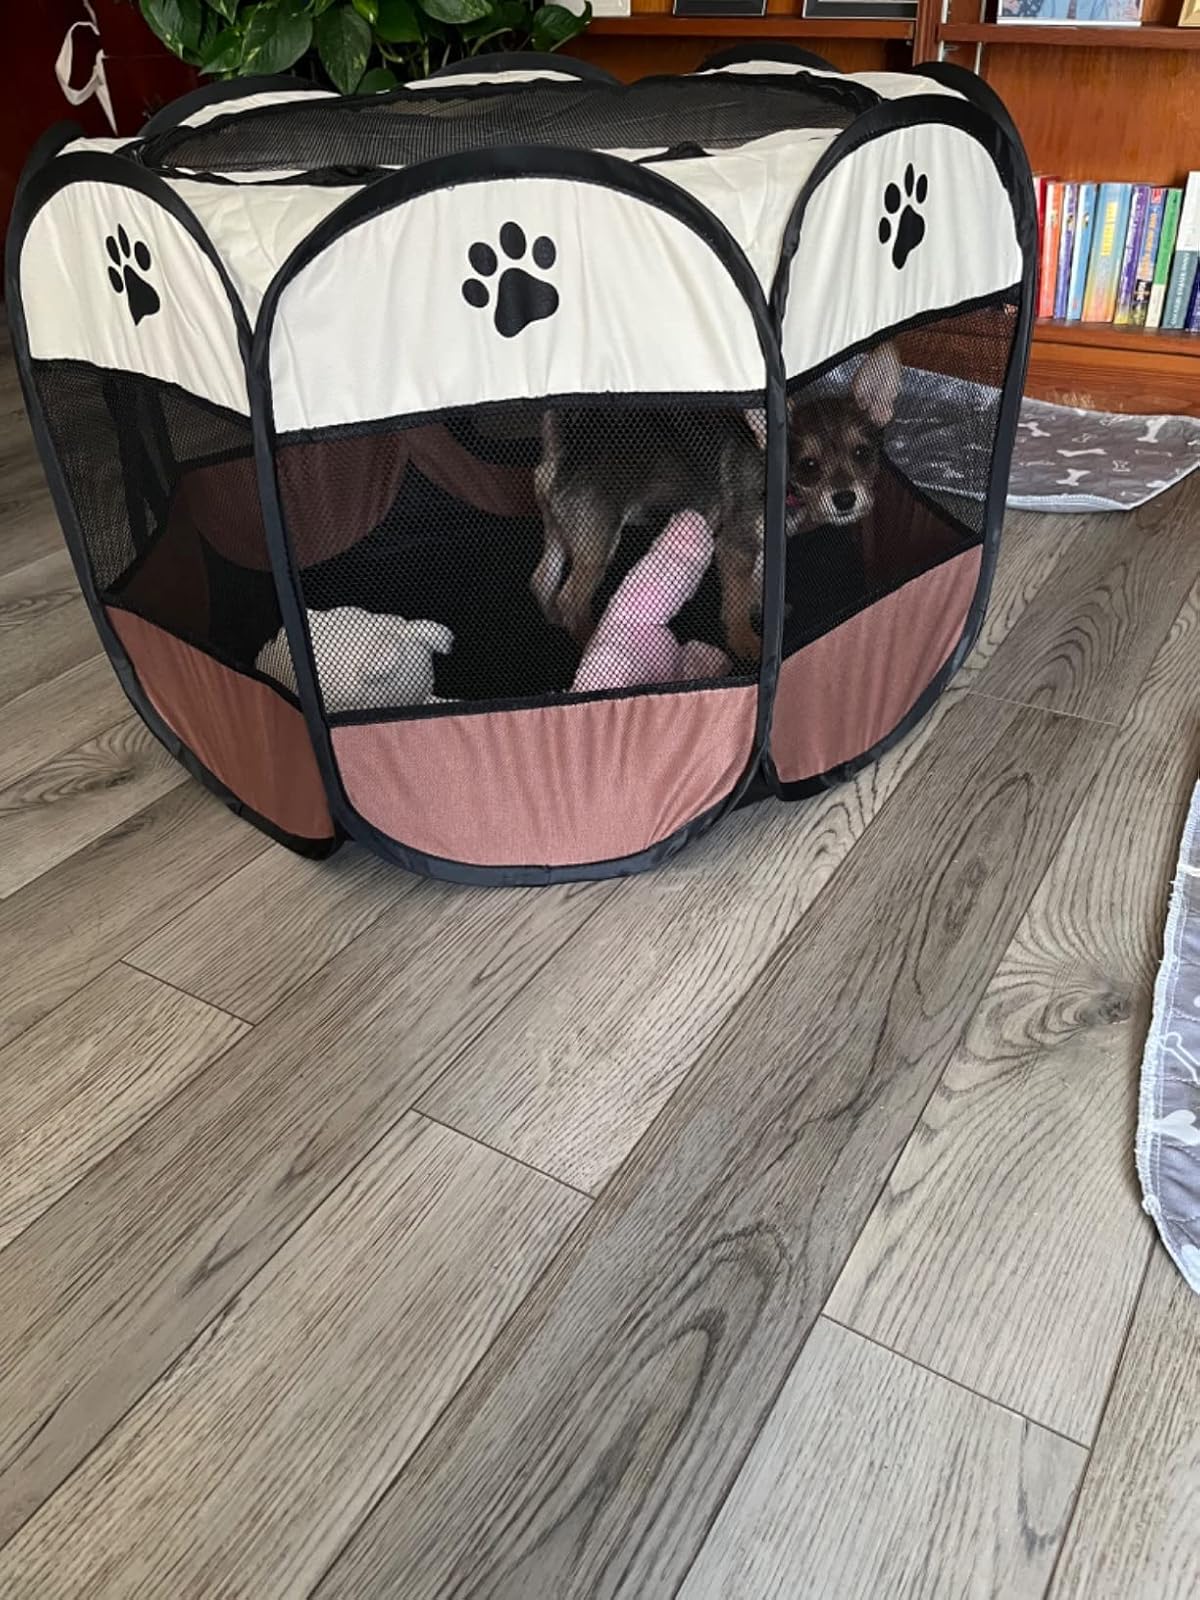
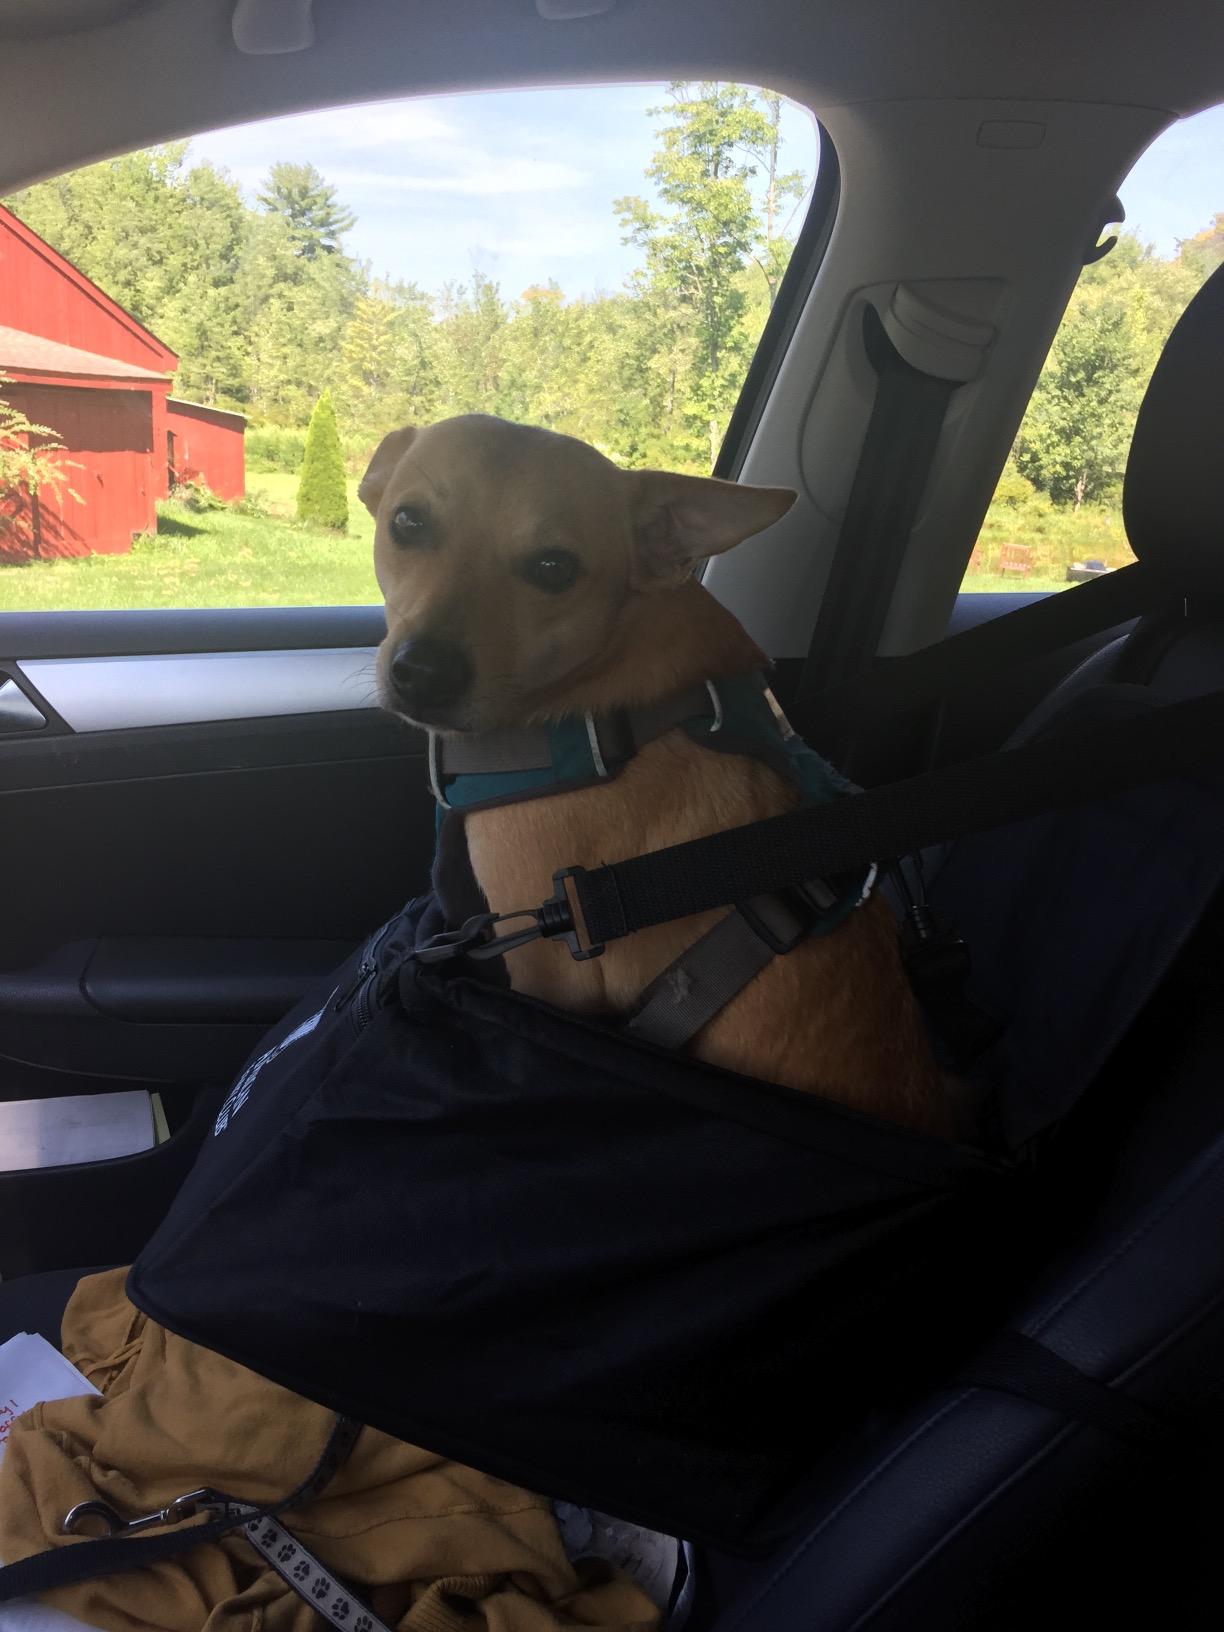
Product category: items_kennel
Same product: no